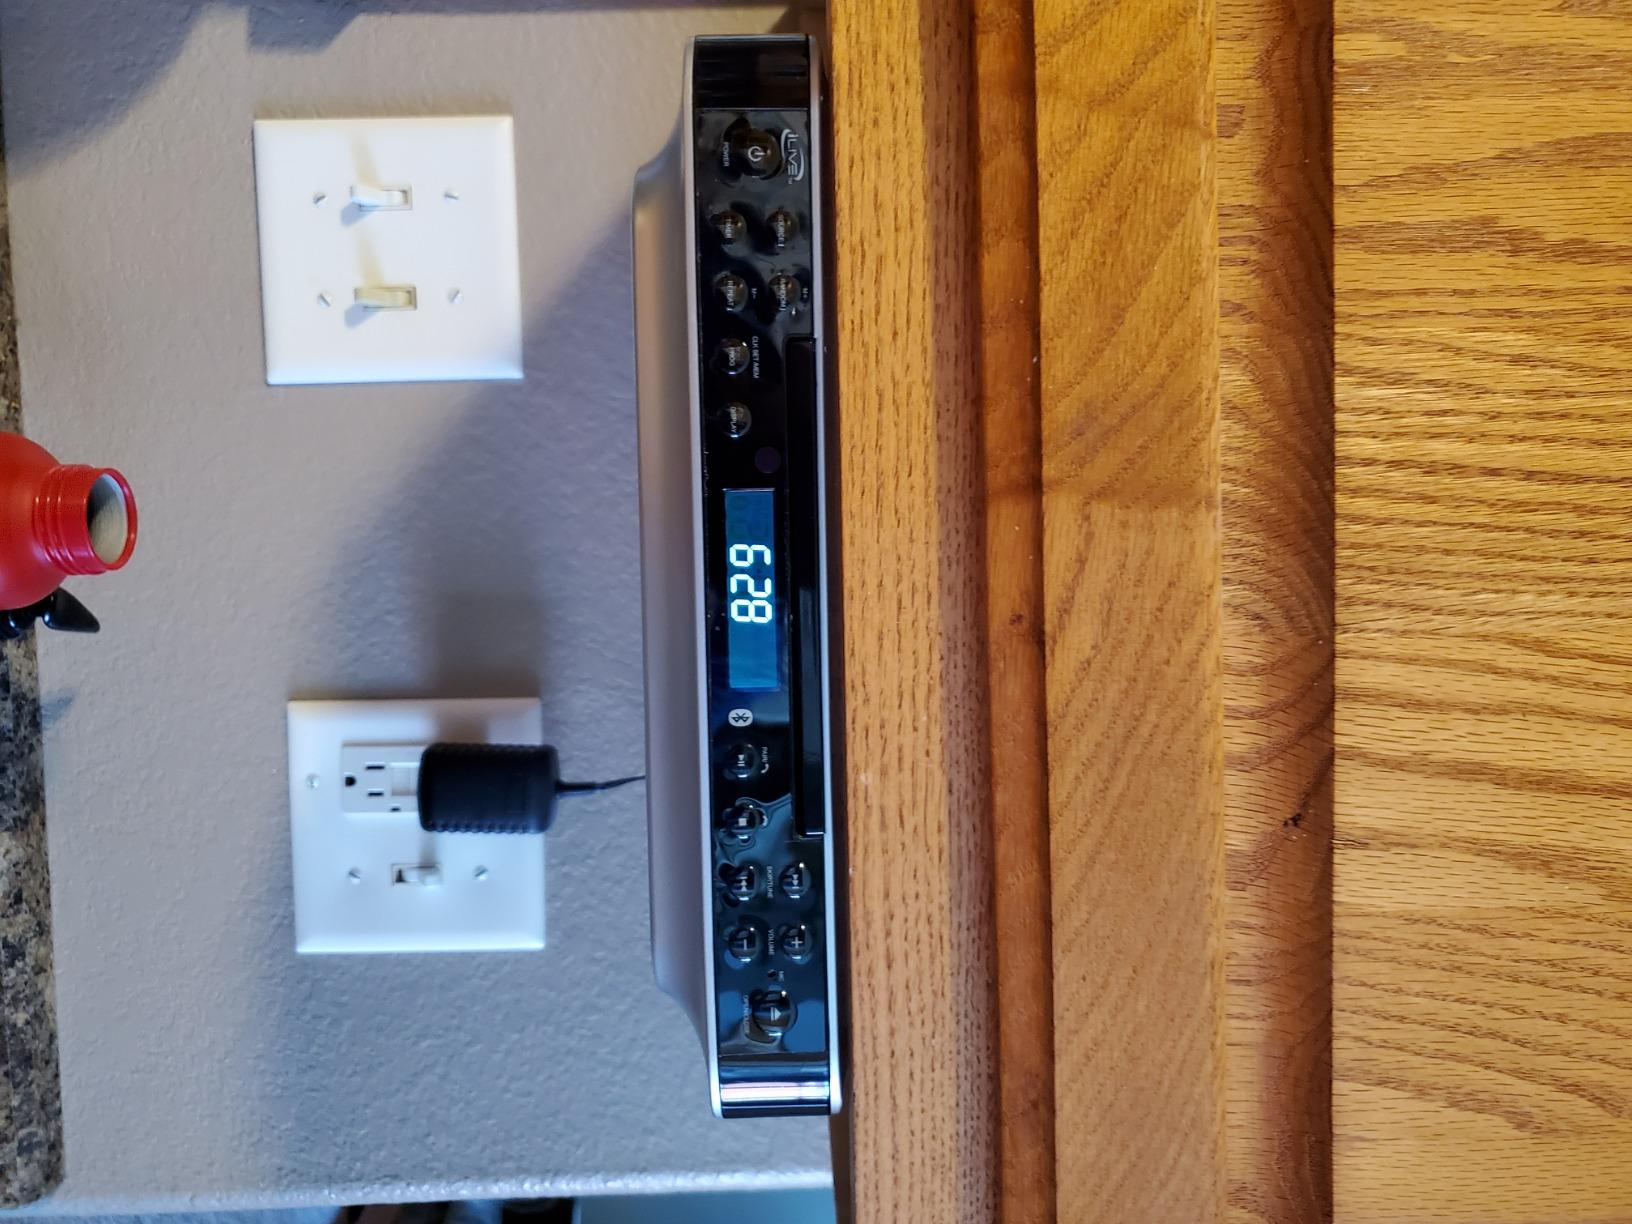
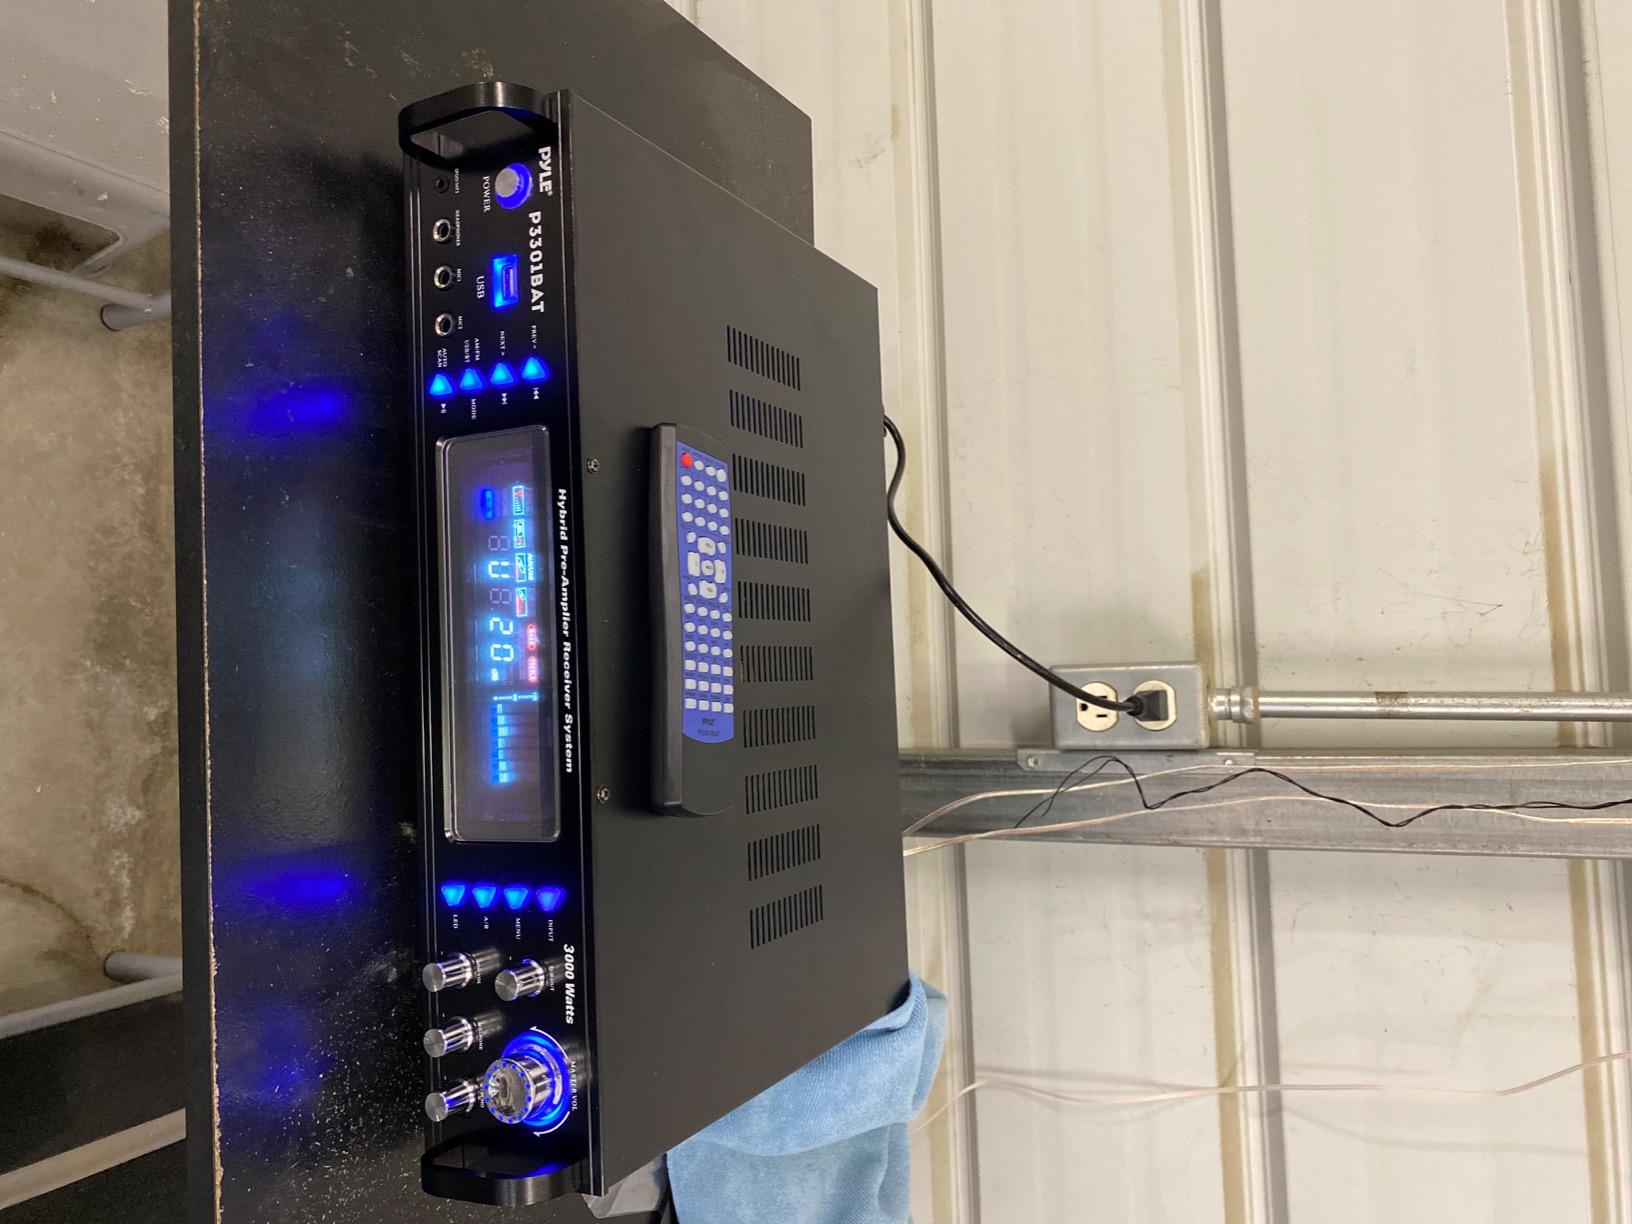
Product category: radio
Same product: no